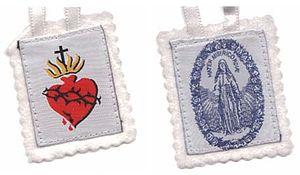
Les apparitions mariales de Pellevoisin désignent les apparitions mariales qui seraient survenues du 14 février 1876 au 8 décembre 1876 à Estelle Faguette, jeune femme de 33 ans, dans sa chambre, alors qu'elle était gravement malade. Après sa guérison en février, elle dit continuer de voir la Vierge Marie, à une dizaine de reprises. La Vierge lui aurait alors confié la mission de faire diffuser le scapulaire du Sacré-Cœur.
Le scapulaire du Sacré-Cœur est un scapulaire catholique associé aux apparitions de Notre-Dame de Pellevoisin à Estelle Faguette en 1876.
"Notre-Dame de Pellevoisin, communément appelée Notre-Dame de Miséricorde, est le vocable aujourd'hui utilisé couramment pour désigner la Vierge Marie telle qu'elle serait apparue à Estelle Faguette, jeune femme de 32 ans atteinte d’une maladie incurable, dans le village de Pellevoisin à quinze reprises au cours de l'année 1876. À la troisième apparition, du 16 février, Marie s'était présentée à Estelle comme « toute Miséricordieuse » ; l’Église retiendra ultérieurement le vocable de ""Notre Dame de Miséricorde"" quand il s'agira de nommer ""Notre Dame de Pellevoisin"" : c'est celui retenu pour le scapulaire dont il sera question plus loin.
Une apparition mariale, appelée aussi mariophanie, est un supposé phénomène surnaturel se rapportant spécifiquement à une vision de la Vierge Marie, mère de Jésus. La tradition populaire rapporte de nombreuses apparitions mariales et l'Église catholique n'en a reconnu qu'une vingtaine. L'Église copte orthodoxe a également reconnu quelques apparitions au cours du XXᵉ siècle. L'événement prend généralement le nom de la ville où il se produit. Curieusement, le pays où la dévotion à Marie, mère de Dieu, est la plus intense et la plus fervente, la Russie, n'a été gratifié d'aucune apparition mariale. Ce qui fit dire que si les apparitions sont à l'ouest, la dévotion est à l'est.